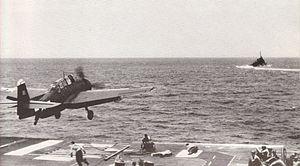
L'USS Natoma Bay est un porte-avions d'escorte de classe Casablanca en service dans l'US Navy durant la Seconde Guerre mondiale.